Mourning

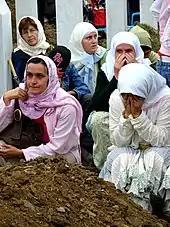
Female mourners at the reburial of newly identified victims of the Srebrenica massacre in Bosnia

States usually declare a period of "official mourning" after the death of a head of state. in the case of a monarchy, court mourning refers to mourning during a set period following the death of a public figure or member of a royal family. The protocols for mourning vary, but typically include the lowering or posting half-mast of flags on public buildings. In contrast, the Royal Standard of the United Kingdom is not flown at half-mast upon the death of a head of state, as there is always a monarch on the throne.